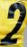
Number: 2